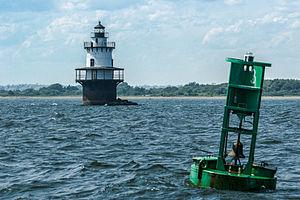
Le phare de Hog Island Shoal est un phare actif situé sur un haut-fond de Hog Island, dans la baie de Narragansett, dans le Comté de Newport.